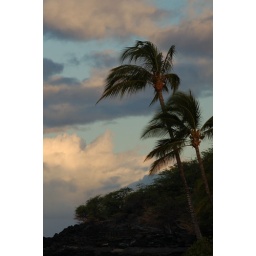
Taken at Kawaihae Harbor beach early one Saturday morning, as the sun came over the mountains behind me.